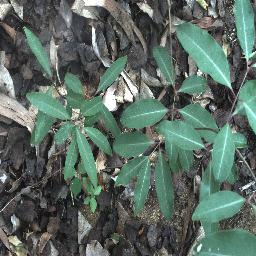
Label: rubber_vine